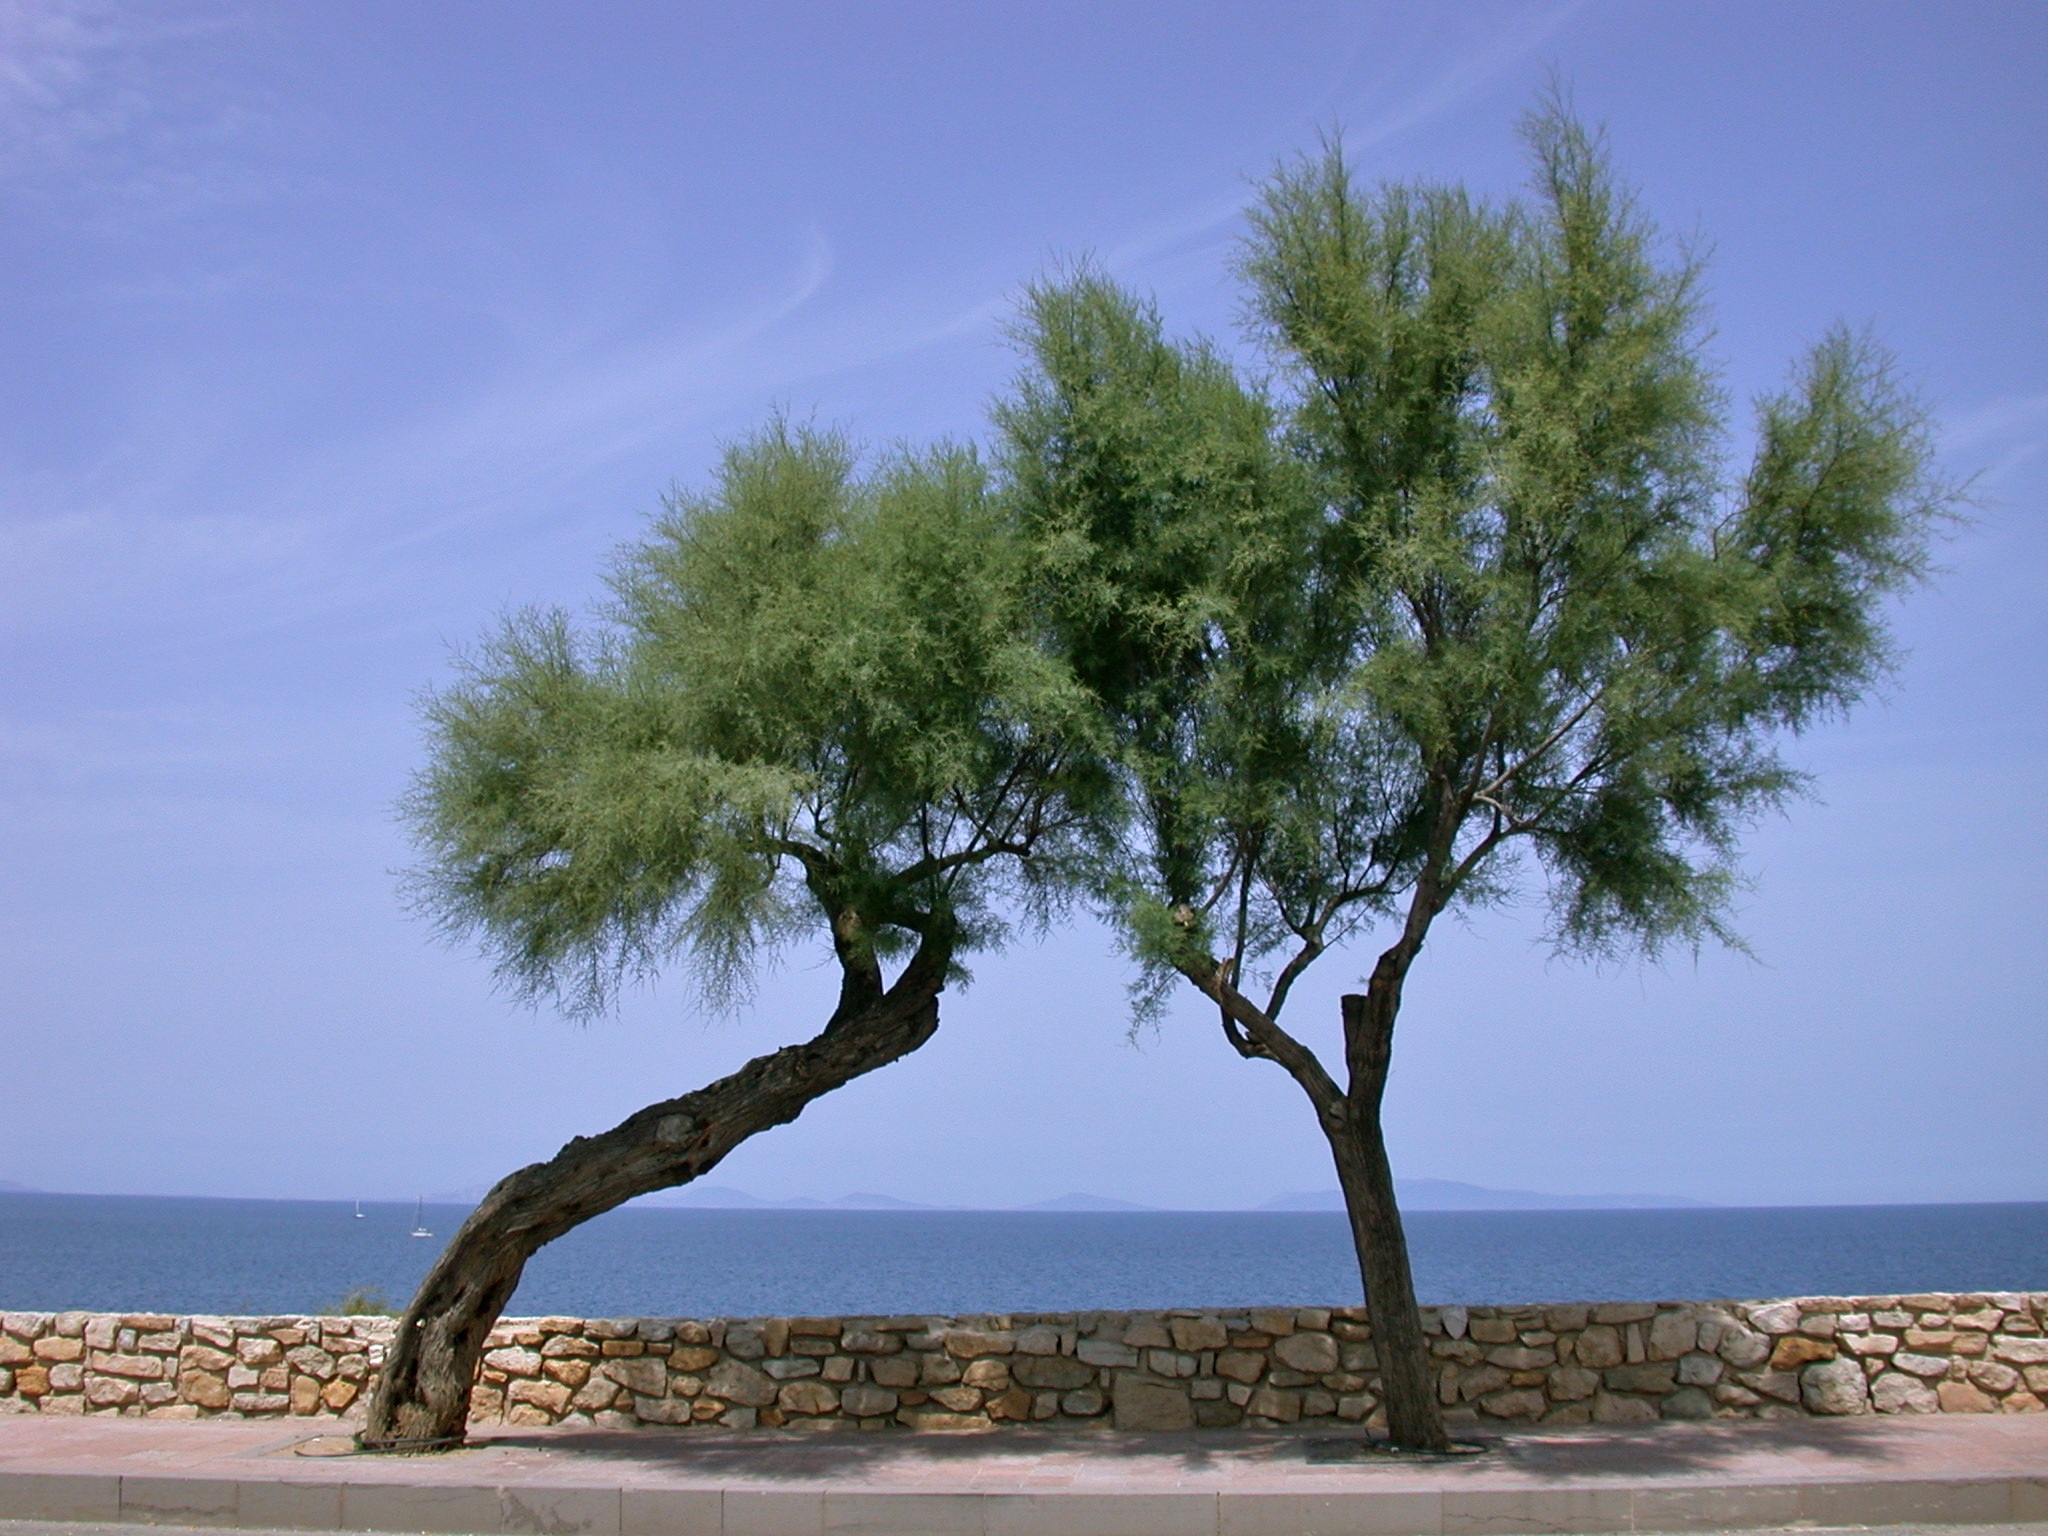
beach, sea, coast, tree, branch, plant, holiday, savanna, dunes, ecosystem, woody plant, land plant, arecales, palm family